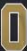
Number: 0